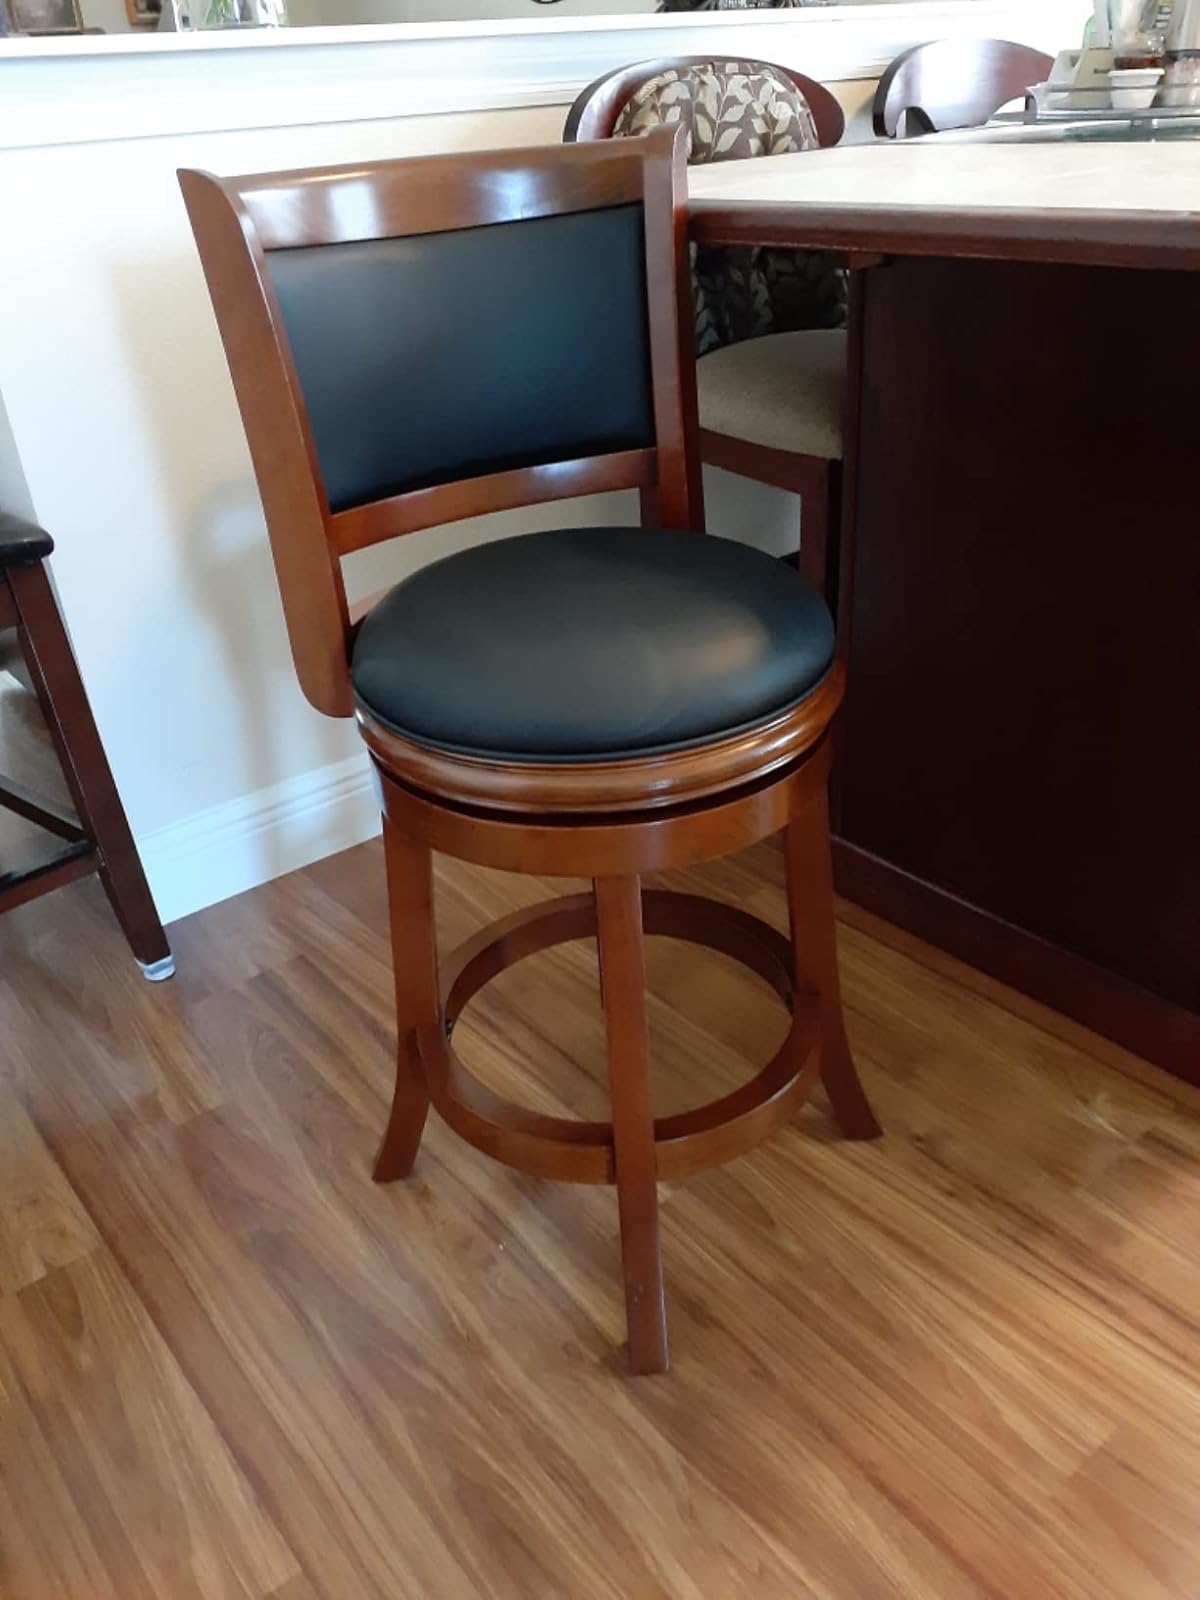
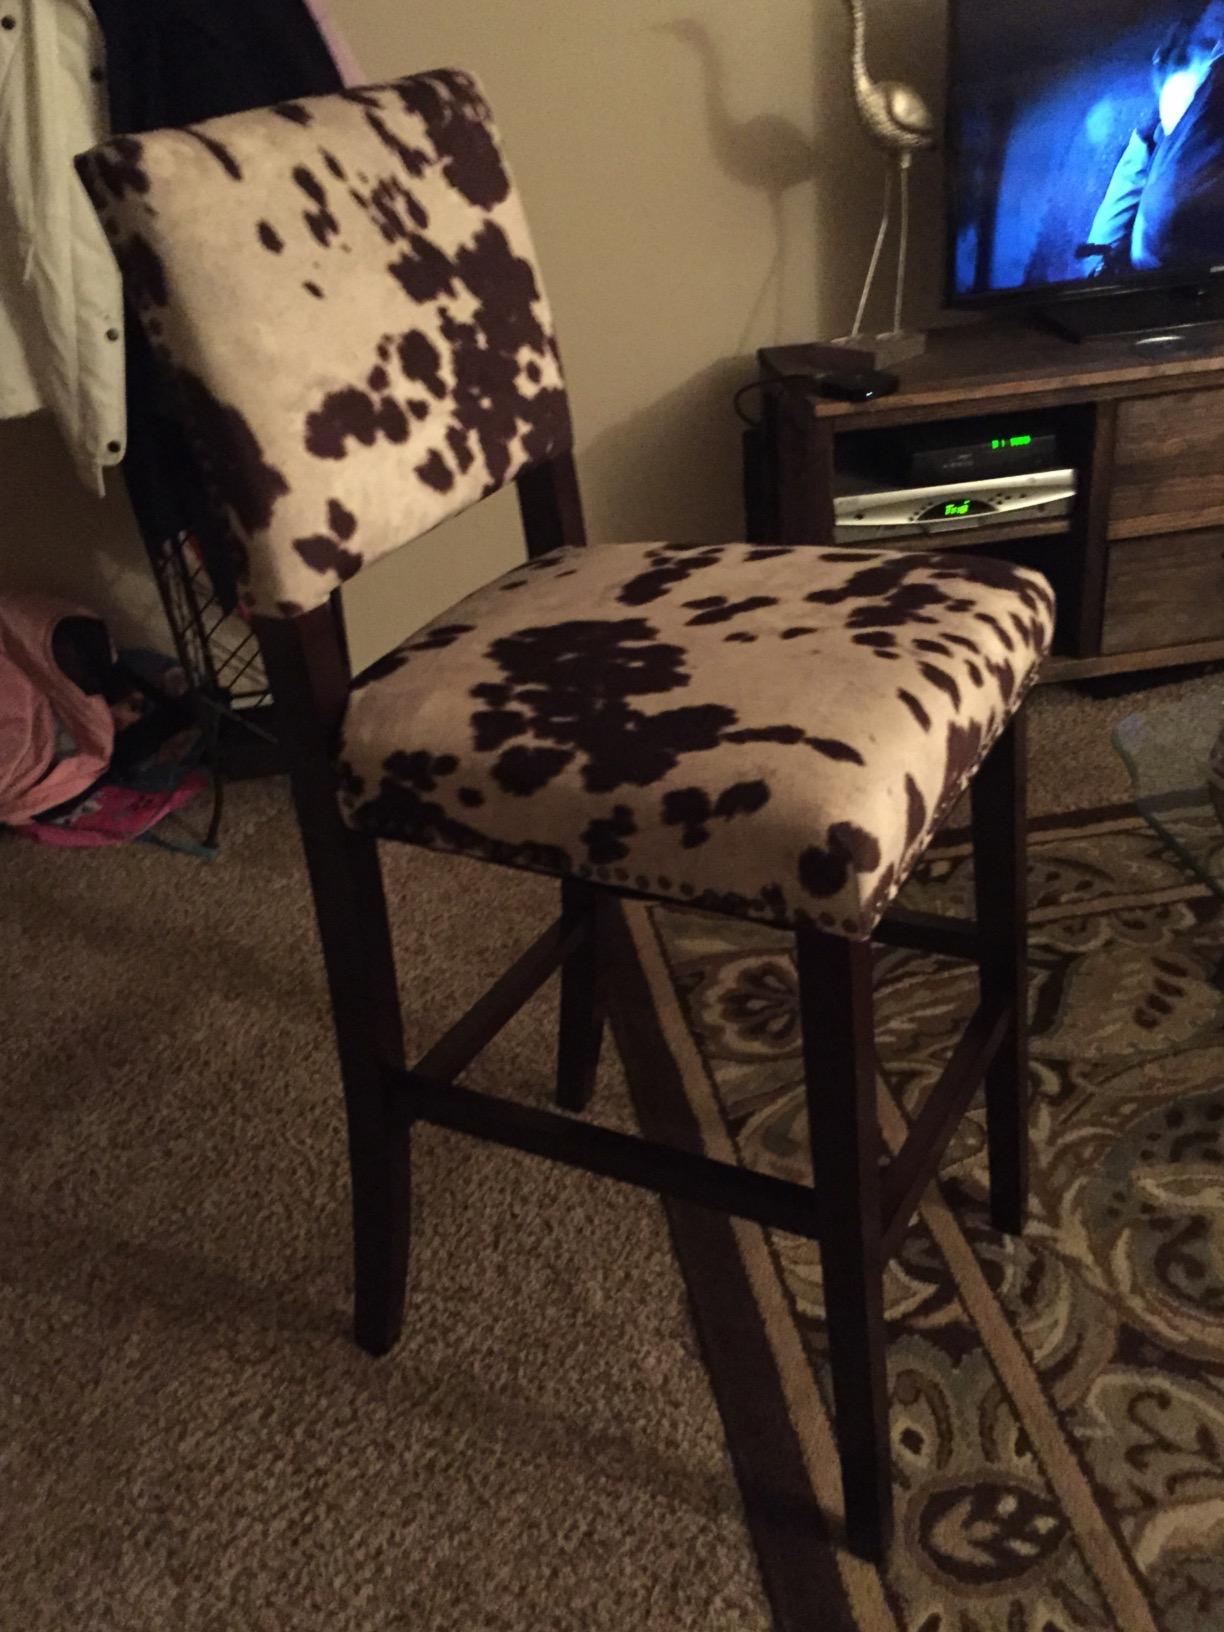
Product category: stool
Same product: no